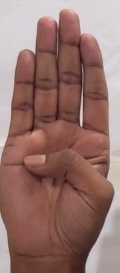
ASL sign: B